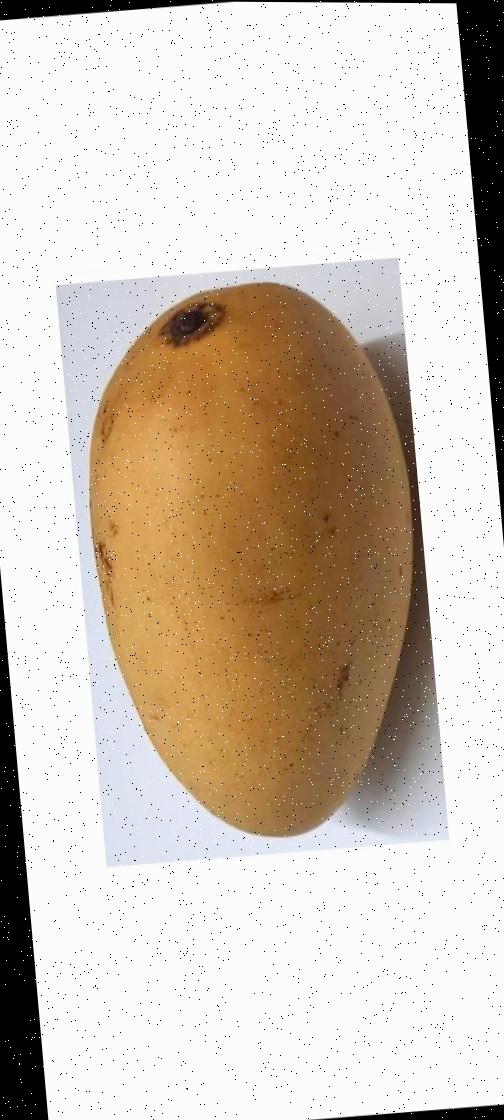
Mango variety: Katimon